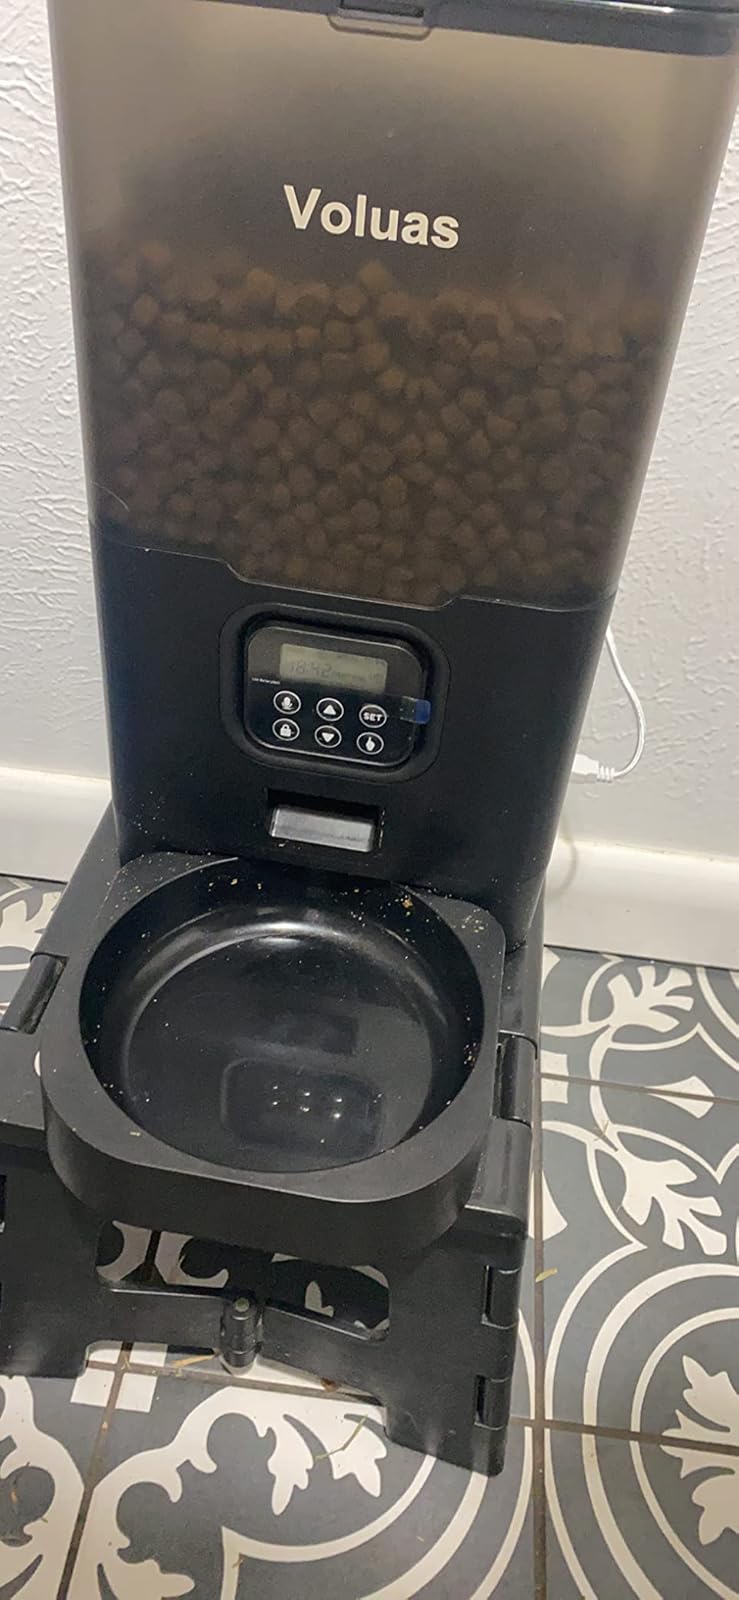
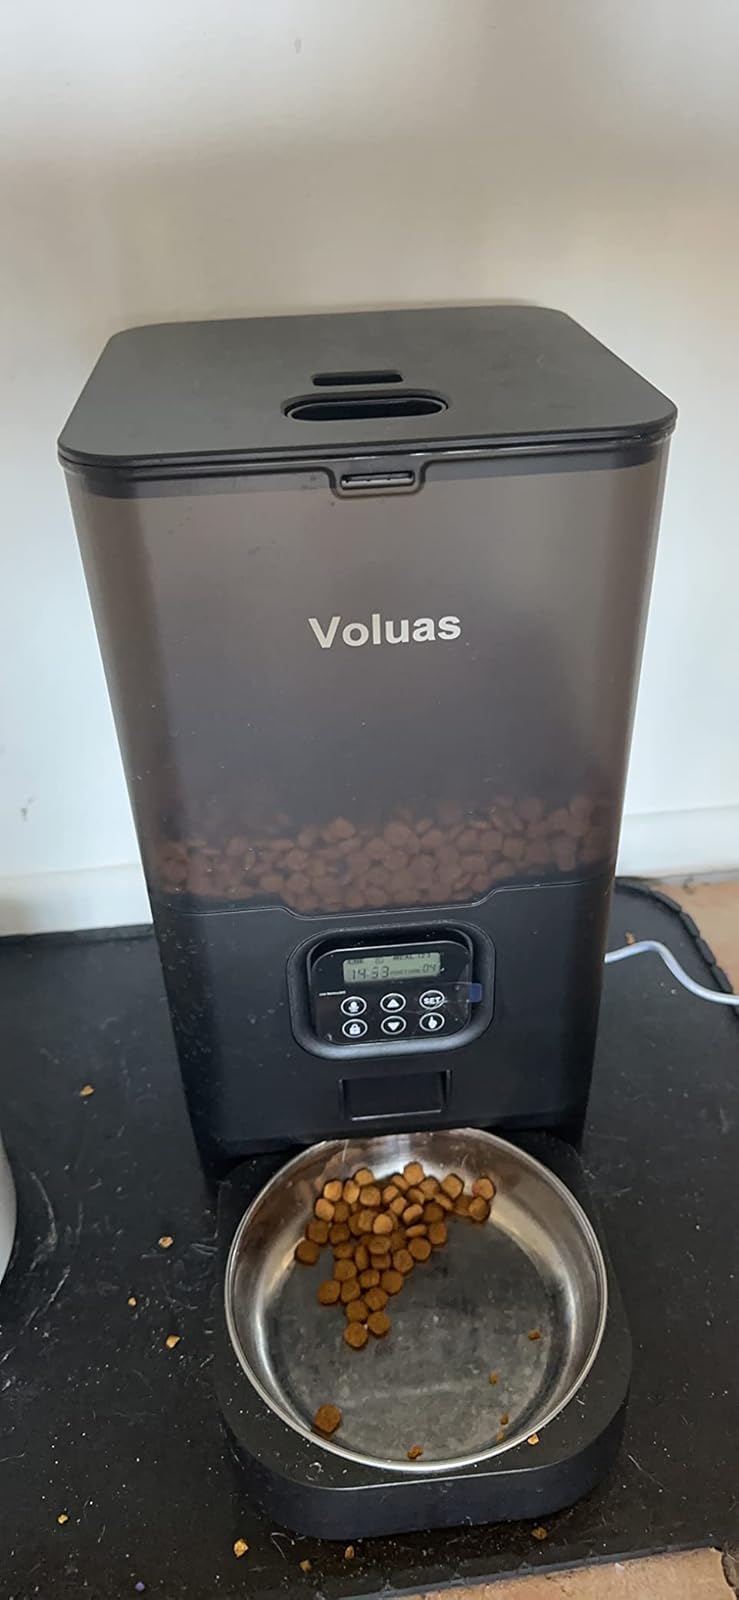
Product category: items_feeder
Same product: yes